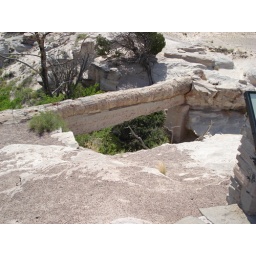
a petrified tree in Petrified Forest fallen over to make a fossilized rock bridge